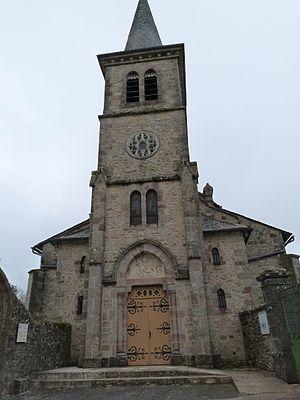
Église Saint-Martin de Limouze de Druelle - Cette église du XV-XVIème s. dépendait de la commanderie Templière d'Espalion.
Druelle est une ancienne commune française située dans le département de l'Aveyron, en région Occitanie. Elle est intégrée depuis le 1ᵉʳ janvier 2017 à la commune nouvelle de Druelle Balsac.